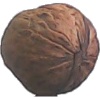
Label: walnut